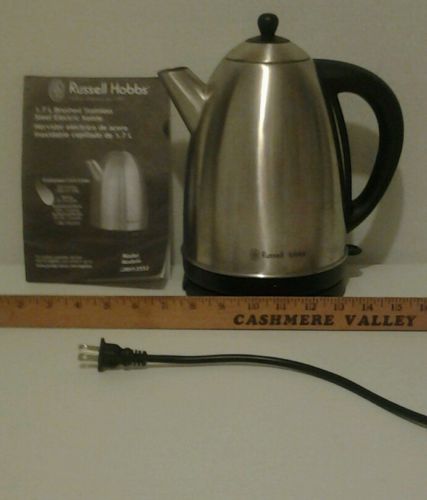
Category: kettle